Berkeley balcony collapse

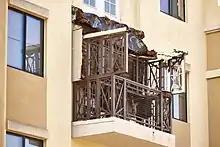
The immediate aftermath of the 2015 Berkeley balcony collapse

Six people died in the immediate aftermath of the collapse. They were identified as 22-year-old Ashley Donohoe, and Olivia Burke, Eoghan Culligan, Niccolai "Nick" Schuster, Lorcán Miller and Eimear Walsh, all aged 21. All six were Irish and from Dublin. On 2 January 2022, survivor Aoife Beary died of a stroke, the consequence of injuries sustained in the collapse.